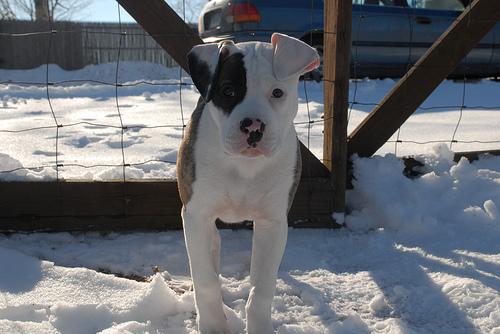
Breed: american bulldog